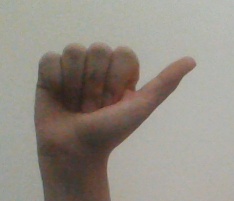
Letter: dhad